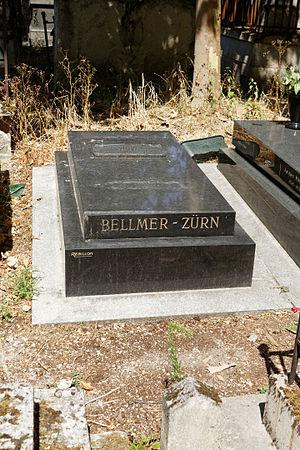
Sépulture de Hans Bellmer (1902-1975), peintre, photographe, graveur, dessinateur et sculpteur franco-allemand, l'un des artistes majeurs du surréalisme
Hans Bellmer, né le 13 mars 1902 à Kattowitz et mort le 23 février 1975 à Paris, est un peintre, photographe, graveur, dessinateur et sculpteur franco-allemand.
Unica Zürn, née le 6 juillet 1916 à Berlin-Grunewald, et morte le 19 octobre 1970 à Paris, est une artiste et écrivaine allemande.